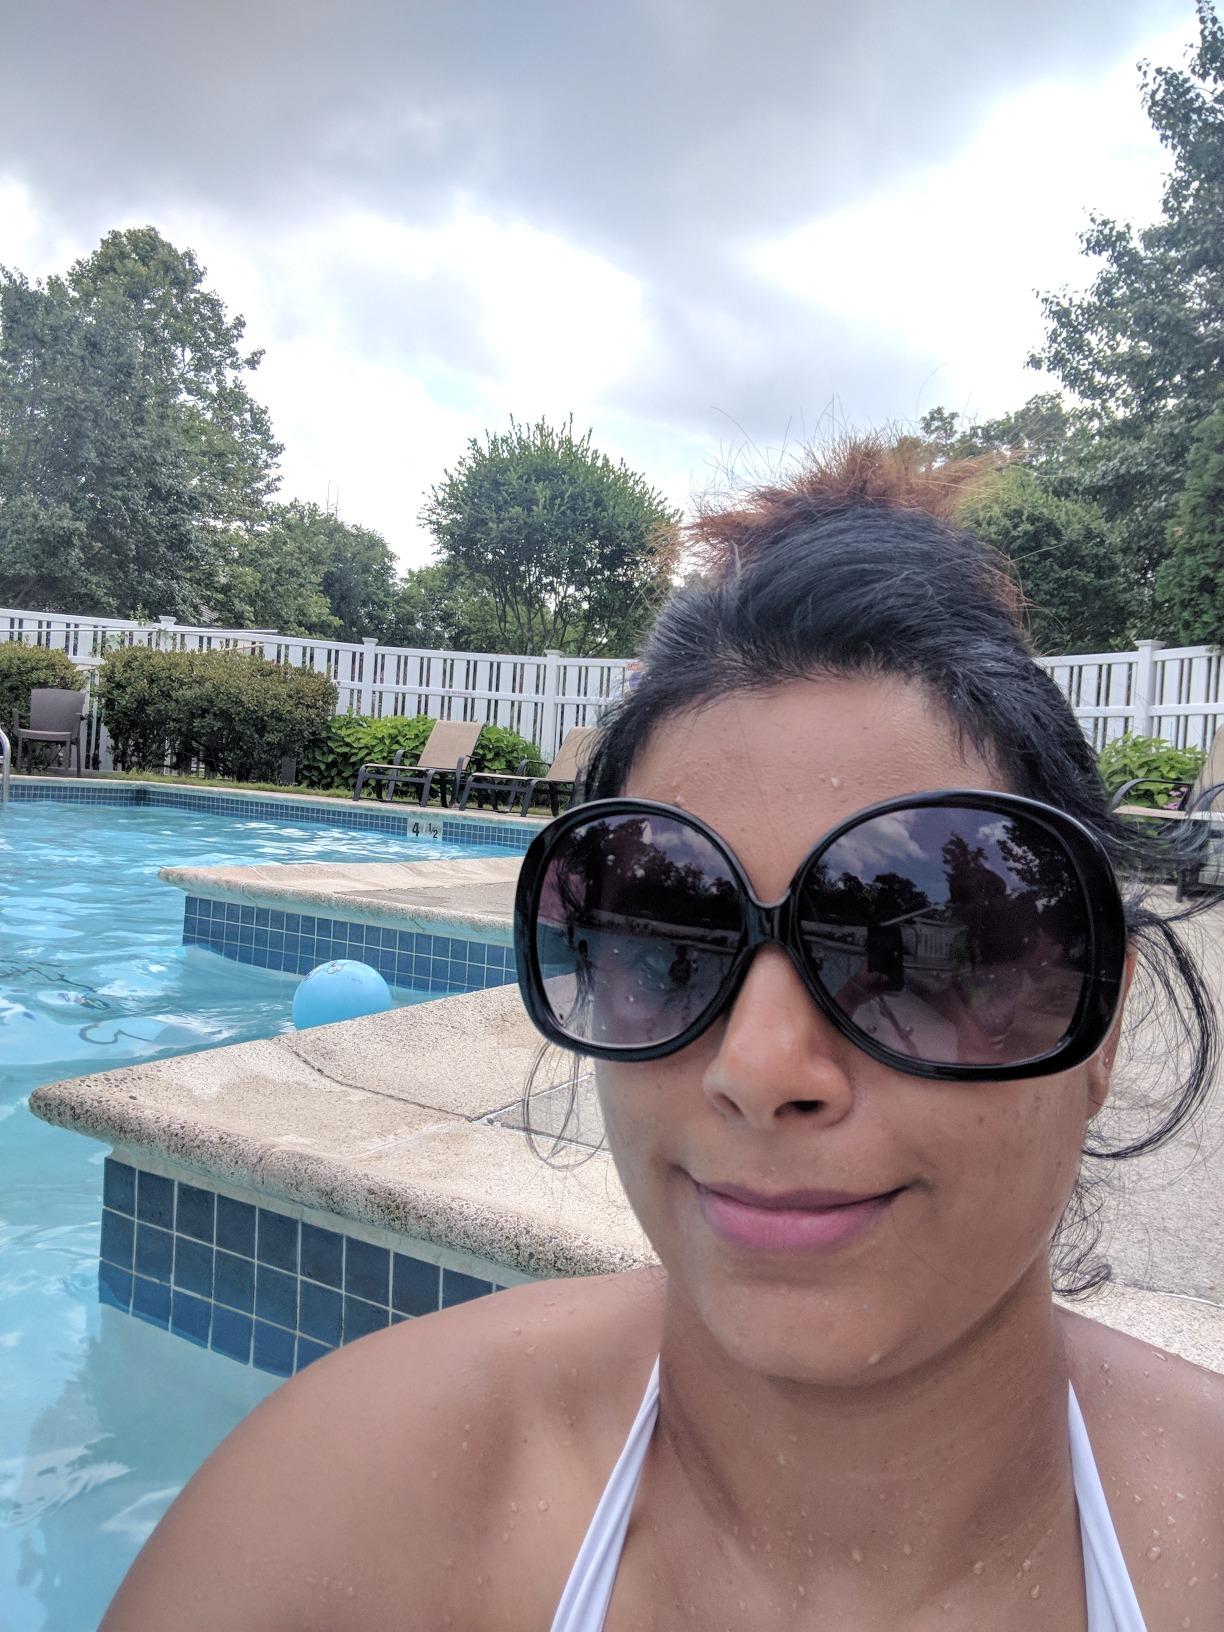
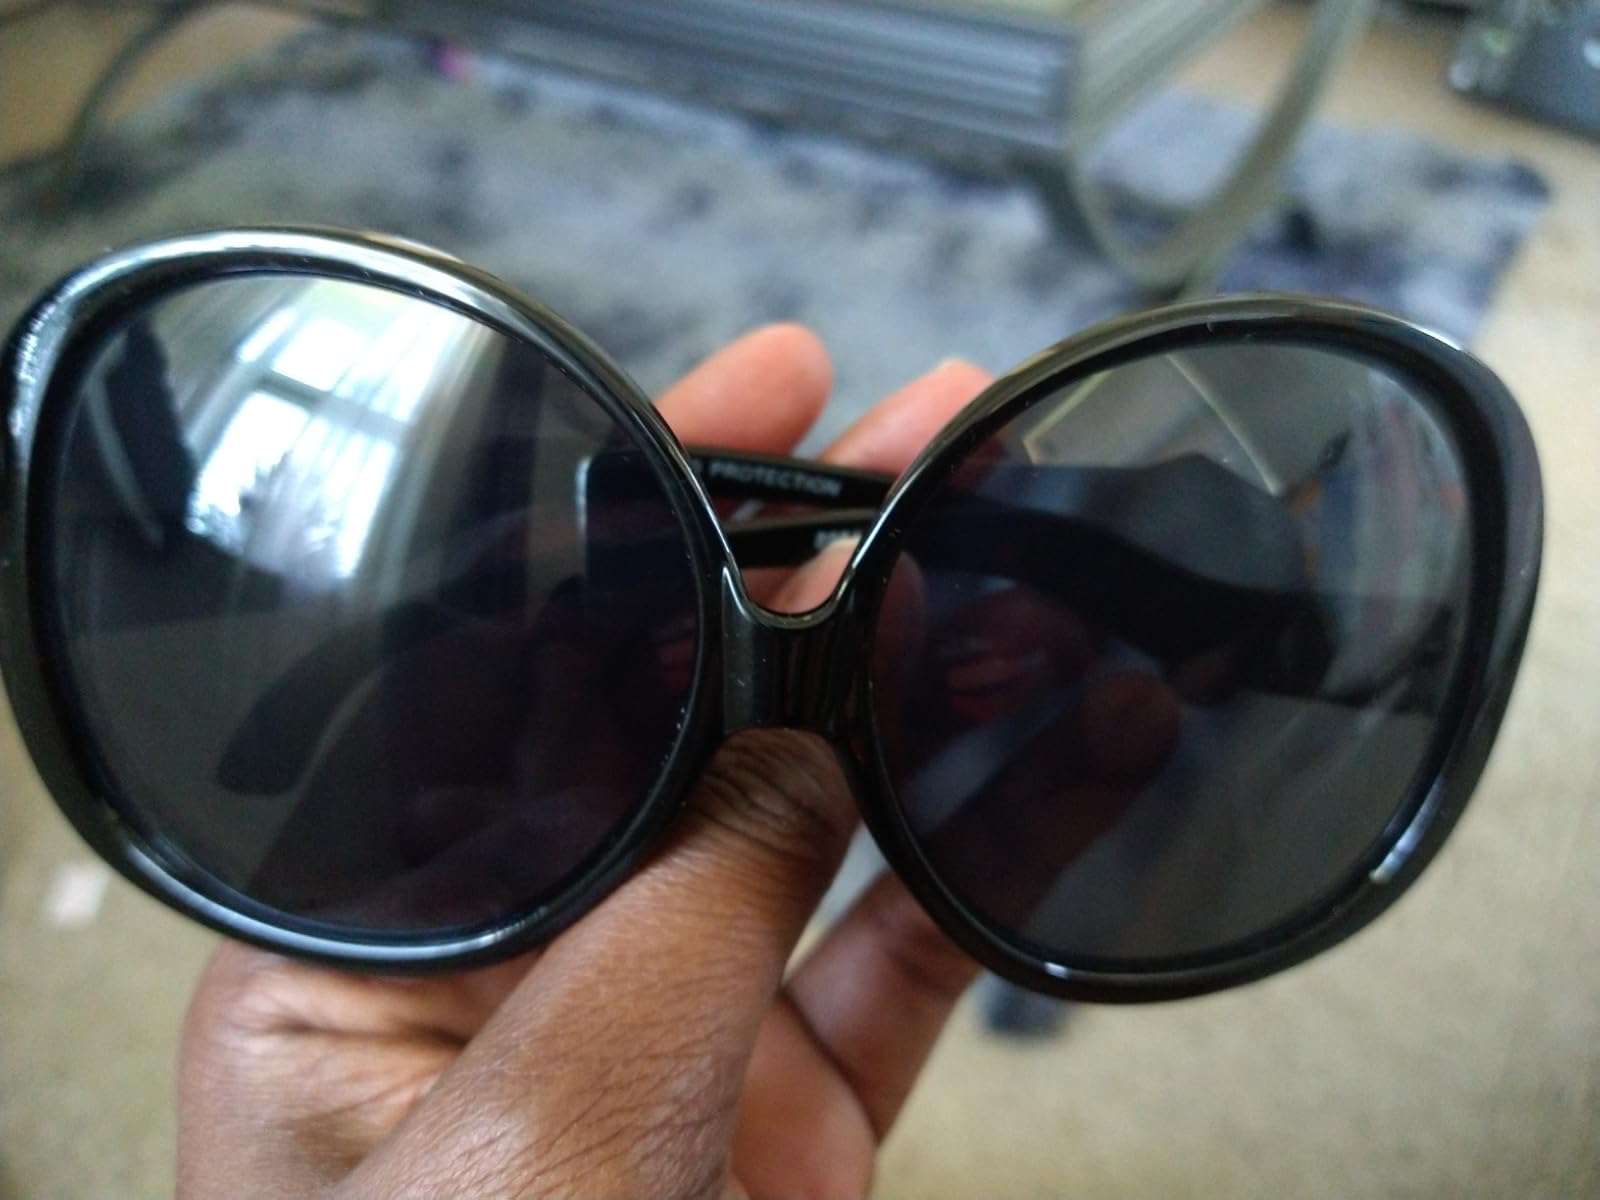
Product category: accessories_sunglasses
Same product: yes